Mars (talk show)

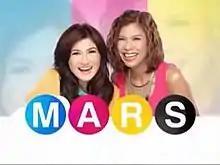
An image of Camille Prats and Suzi Entrata smiling. The show title is displayed on the lower side of the image.

The shows introduces a roster of kids who have abilities to sing, dance and cook. The show also features discussions and activities such as home-cooked recipes, family-friendly games, crafts, musical segments, social media trend challenges, travel suggestions, tips for beauty and home living for mothers.